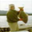
Label: flatfish